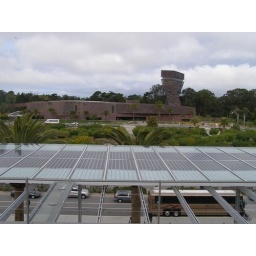
Solar panels on the roof of the California Academy of Sciences, and a cool building in the distance.